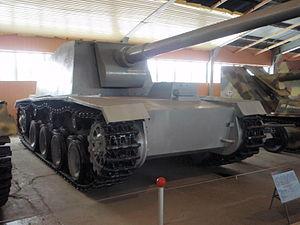
Le 12,8-cm Selbstfahrlafette auf VK3001(H) « Sturer Emil » ou Panzer-Selbstfahrlafette V est un prototype de chasseur de chars lourd allemand de la Seconde Guerre mondiale.